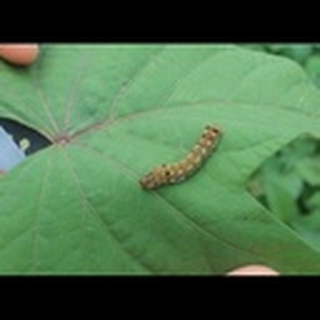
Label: cotton_army_worm